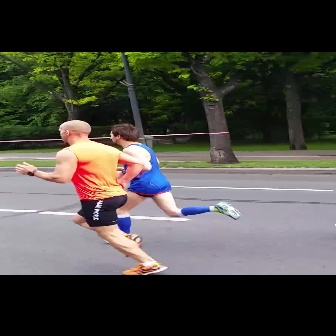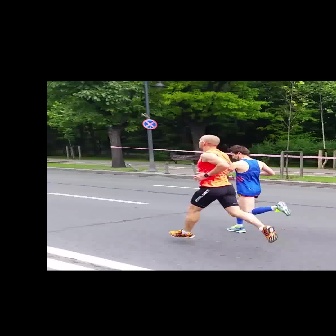
  Please identify the target specified by the bounding box [13,119,167,274] in the first image and locate it in the second image. Return the coordinates in [x_min,y_min,x_max,y_max] format.
Answer: [168,134,277,242]